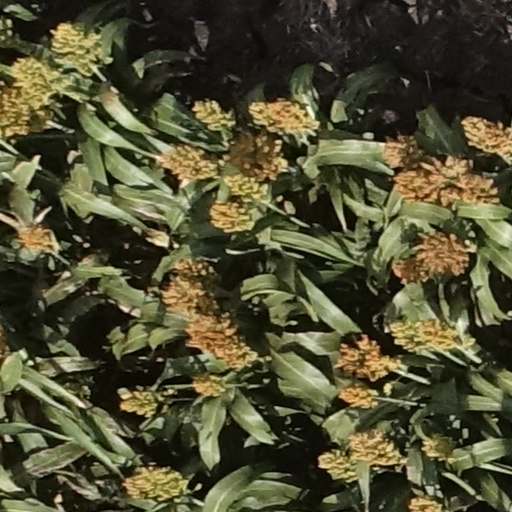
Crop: sorghum